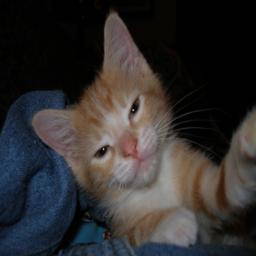
Animal: cats